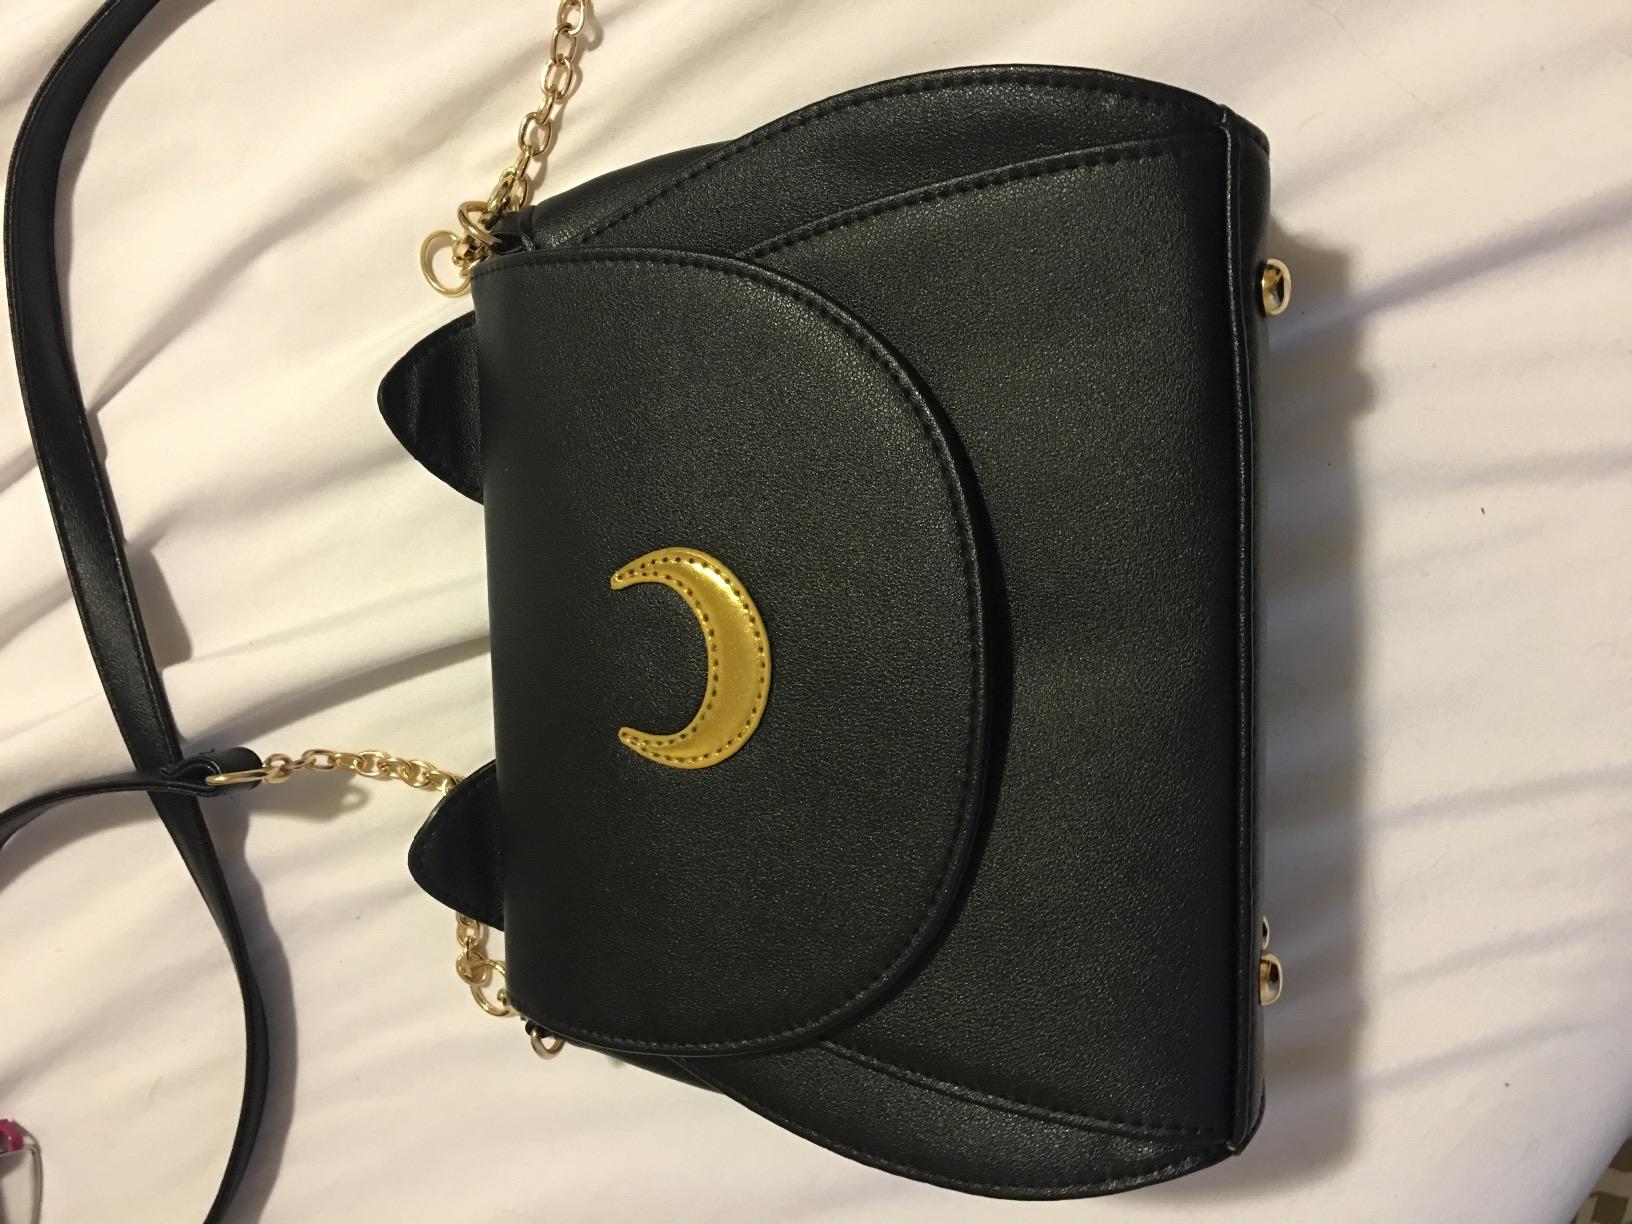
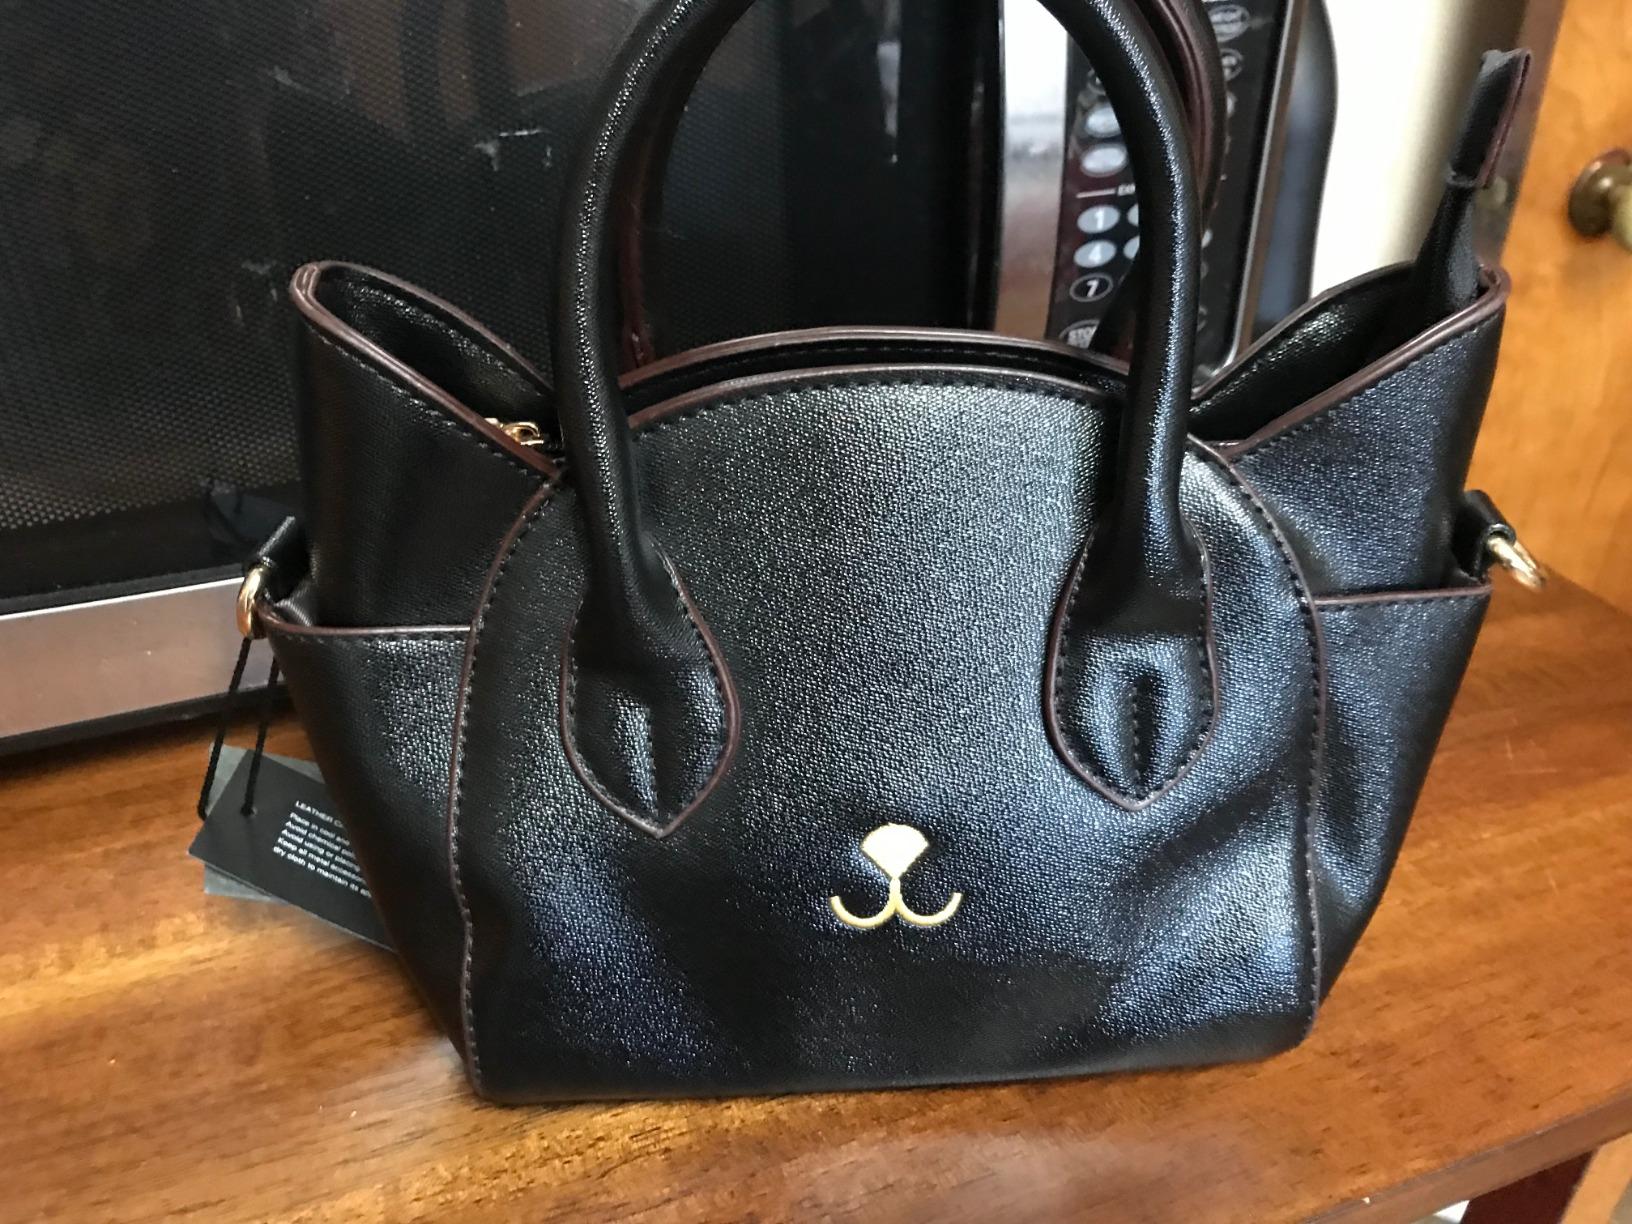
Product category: accessories_handbag
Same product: no